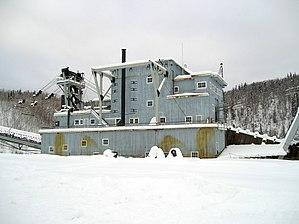
Voici la liste des lieux historiques nationaux du Canada situé au Yukon. En mars 2011, on compte 11 lieux historiques nationaux au Yukon, dont cinq sont administrés par Parcs Canada.